Spike Owen

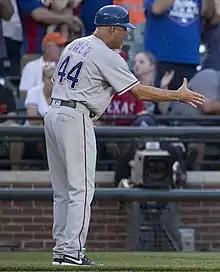
Owen with the Texas Rangers in 2016

Spike Dee Owen (born April 19, 1961) is an American former shortstop in Major League Baseball who played for the Seattle Mariners (1983–86), Boston Red Sox (1986–88), Montreal Expos (1989–92), New York Yankees (1993) and California Angels (1994–95). He made his major league debut on June 25, 1983.